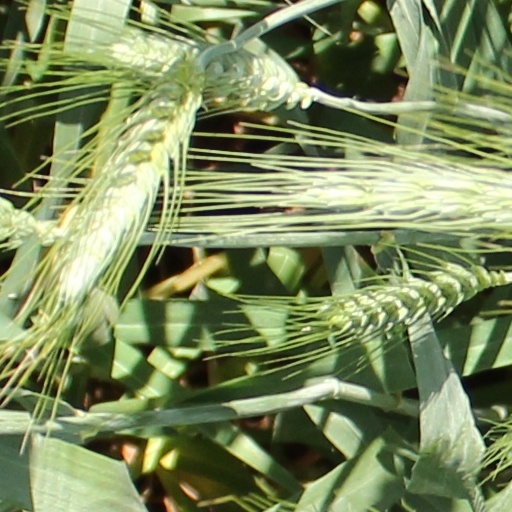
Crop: wheat